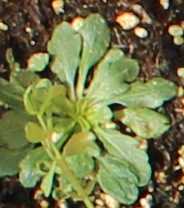
Label: Horseweed